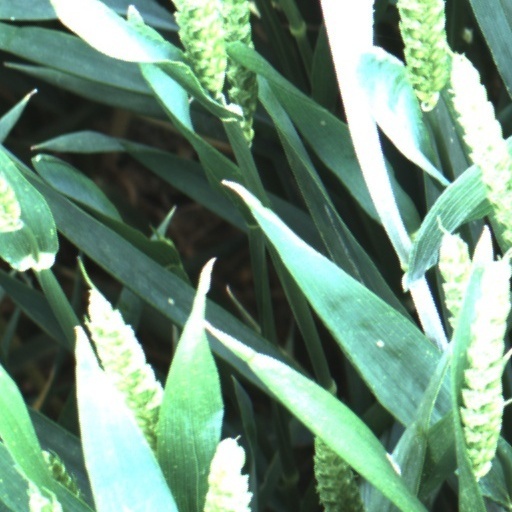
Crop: wheat